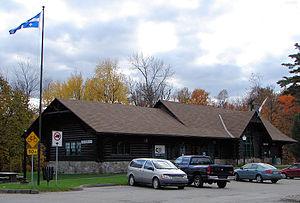
Montebello est une municipalité située sur la rive gauche de la rivière des Outaouais, entre Ottawa et Montréal. Elle fait partie de la municipalité régionale de comté de Papineau dans la région de l'Outaouais. Le village faisait partie de la seigneurie de La Petite-Nation. L'un des seigneurs était Louis-Joseph Papineau, dont le manoir est maintenant un lieu historique national. Le village est surtout connu pour le Fairmont Le Château Montebello, un hôtel qui est la plus grande structure en bois rond au monde. La municipalité est membre de la Fédération des Villages-relais du Québec.
La gare de Montebello à Montebello au Québec est une gare de la Canadien Pacifique construit de bûches de cèdre rouge comme l'hôtel Château Montebello. Elle est située au 502-A, rue Notre-Dame à Montebello. Après l'abandon de la voie ferrée de la Canadian Pacifique entre Montréal et Ottawa via Montebello, la gare est devenue un centre d'information touristique.